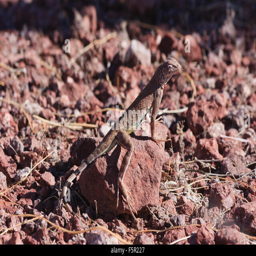
suns himself on a small rock